2015 WTA Finals

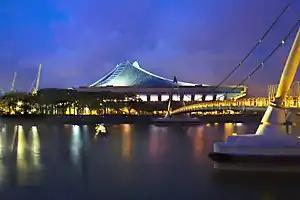
Singapore Indoor Stadium hosted the WTA Finals for the first time in 2014.

The 2015 WTA Finals took place at the Singapore Indoor Stadium from 26 October to 1 November 2015, and was the 45th edition of the event. The tournament was run by the Women's Tennis Association (WTA) as part of the 2015 WTA Tour. Singapore is now the ninth city to host the WTA Finals since its inauguration in 1972 and will host the event for at least five years. The event also held two exhibition tournaments, WTA Rising Stars Invitational and the WTA Legends Classic.